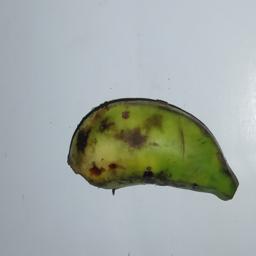
Banana variety: Champa Kola